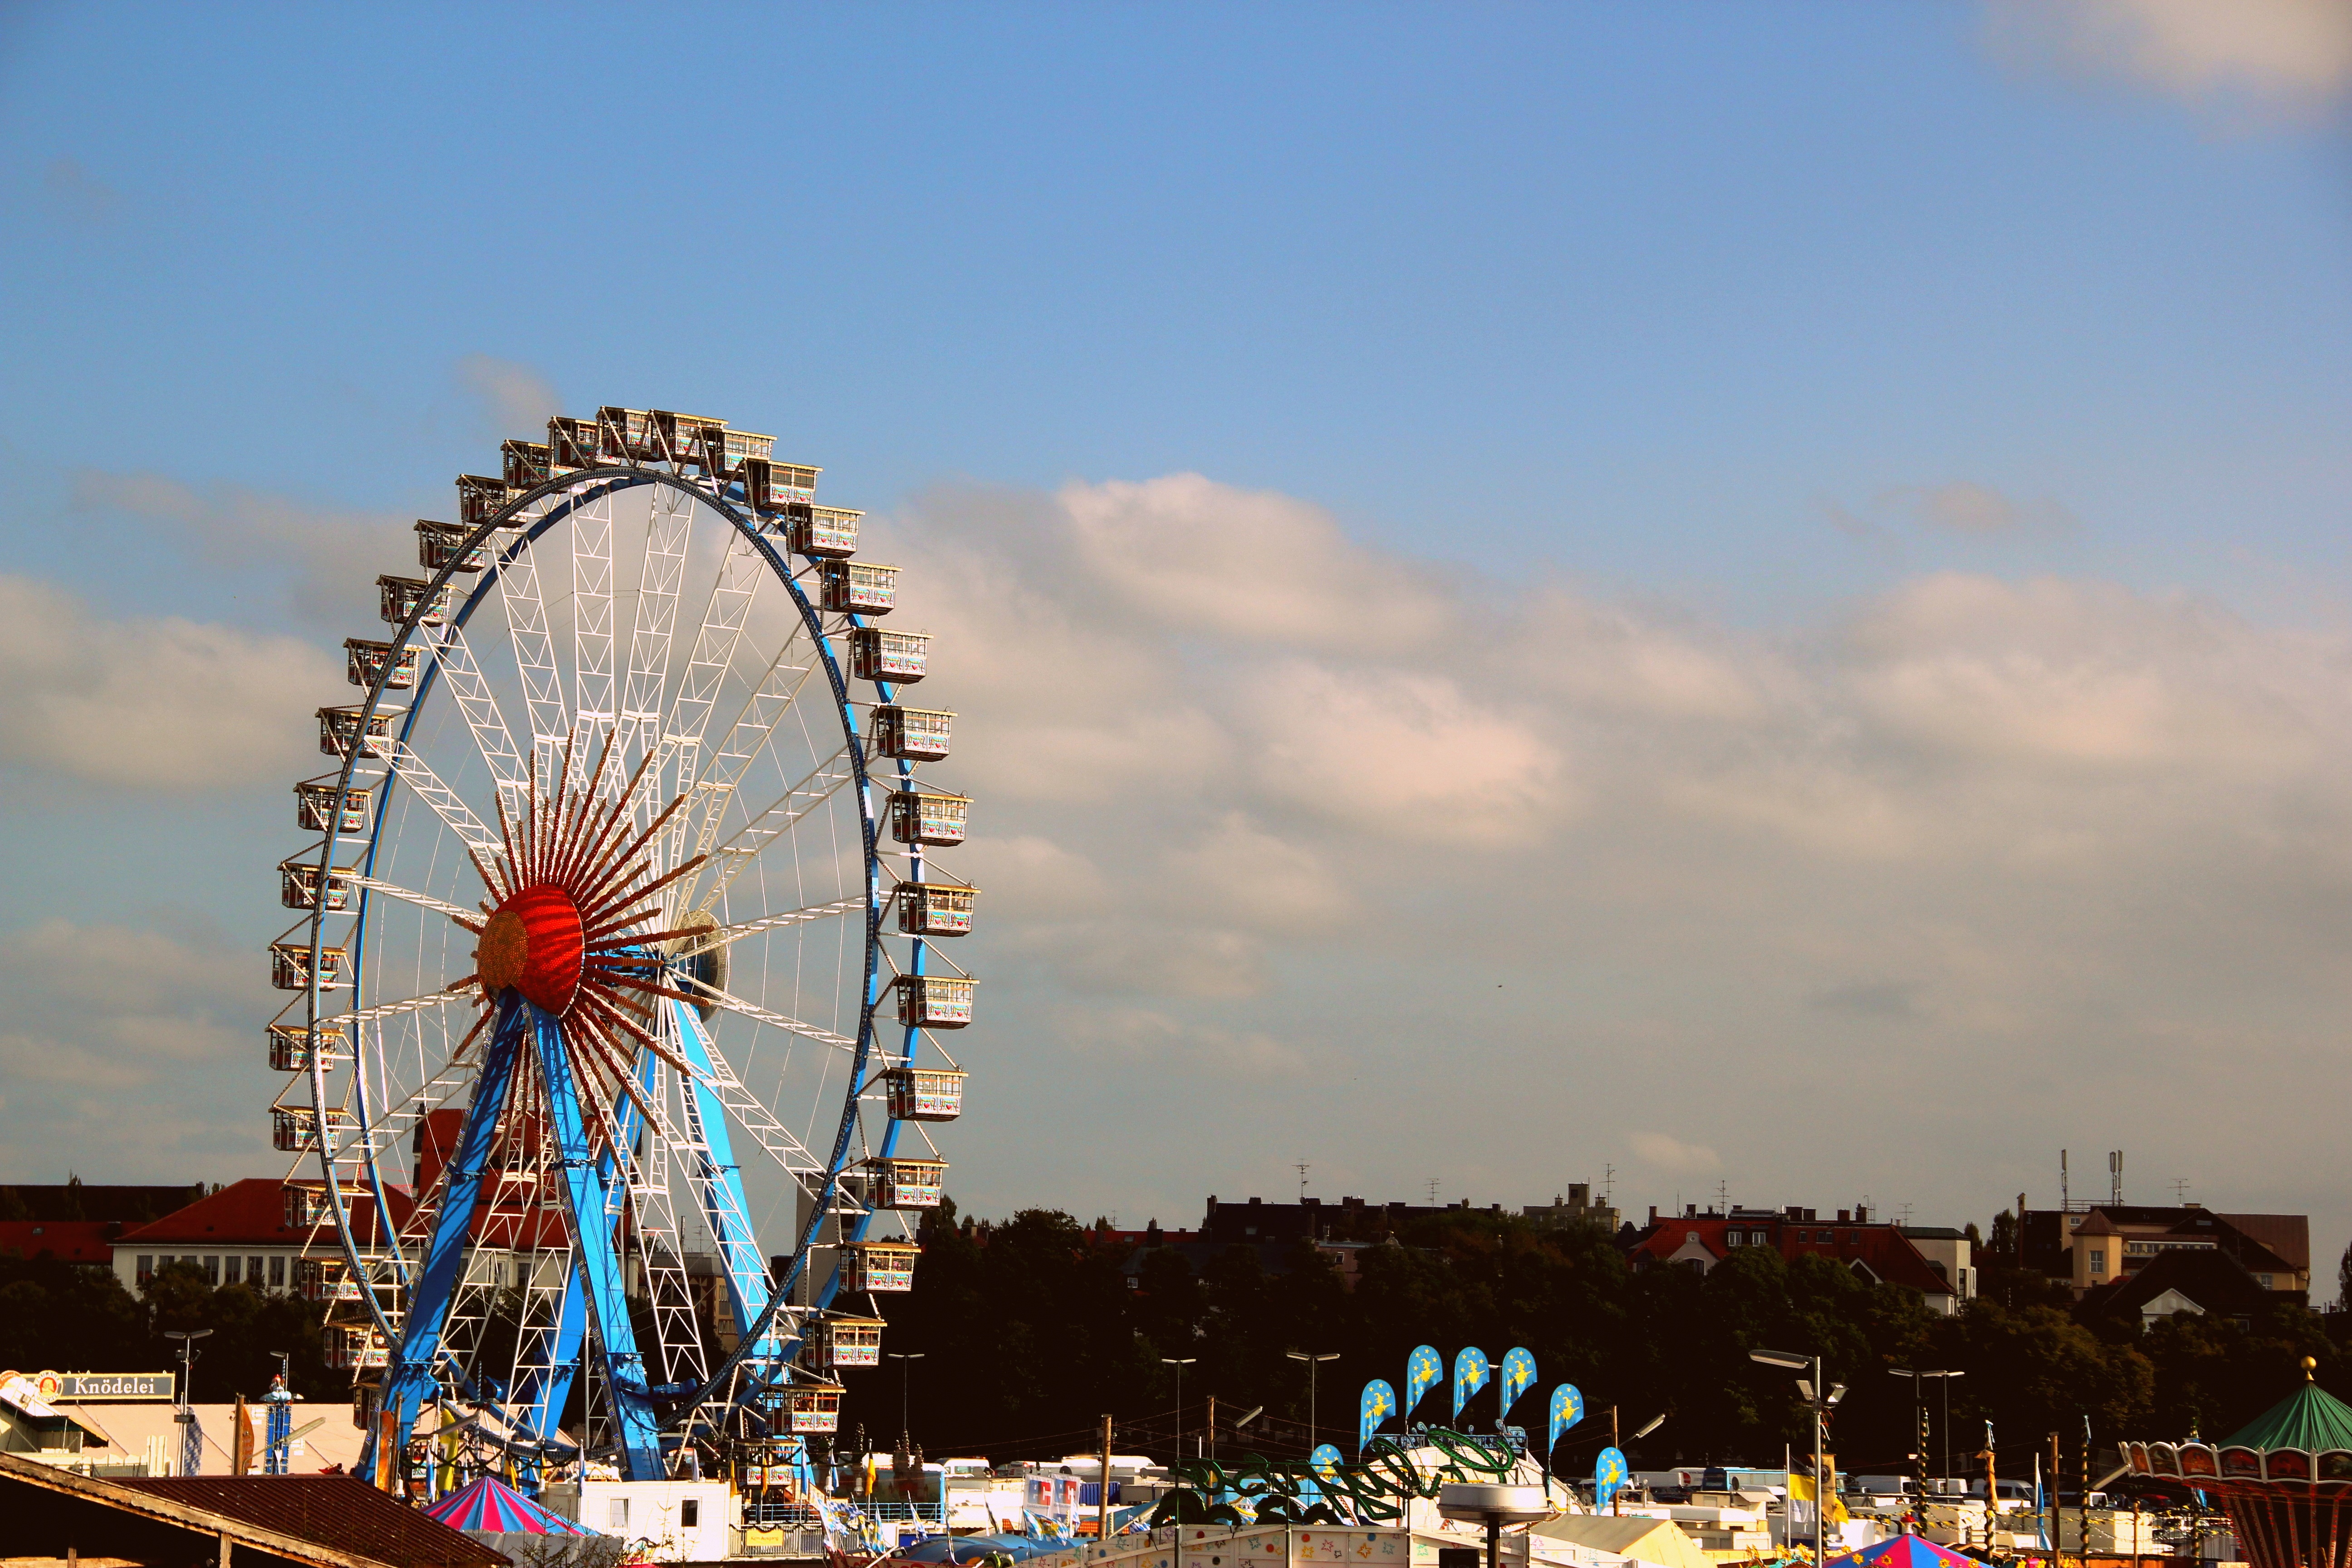
light, sky, wheel, city, summer, vacation, travel, recreation, ferris wheel, carnival, amusement park, color, park, carousel, outdoors, festival, fun, tourist attraction, amusement, funfair, fair, excitement, amusement ride, outdoor recreation